Dalmatian language

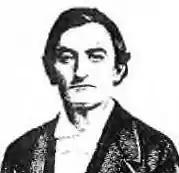
Tuone Udaina

This was spoken in Krk. It is documented from the 19th century, in large part thanks to the efforts of the linguist Matteo Bartoli and his informant, Tuone Udaina. When they first met, Udaina had not spoken Vegliote in two decades and could only produce a sort of 'Dalmatianised' Venetian. As their interviews went on, he was able to recall more and more Vegliote from his youth, albeit in a form still tinged by his Venetian.